My Happy Family

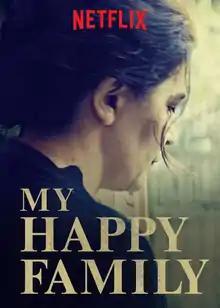
Film poster

My Happy Family (Georgian ჩემი ბედნიერი ოჯახი) is a 2017 Georgian drama film directed by Nana Ekvtimishvili and Simon Groß. It was screened in the World Cinema Dramatic Competition section of the 2017 Sundance Film Festival and had its world premiere in the Forum section at the 67th Berlin International Film Festival. Ekvtimishvili and Groß were awarded Best Director at the Sofia International Film Festival, where their film was entered in the International Competition section. The movie was added to Netflix in December 2017 internationally and resided there until December 2022.